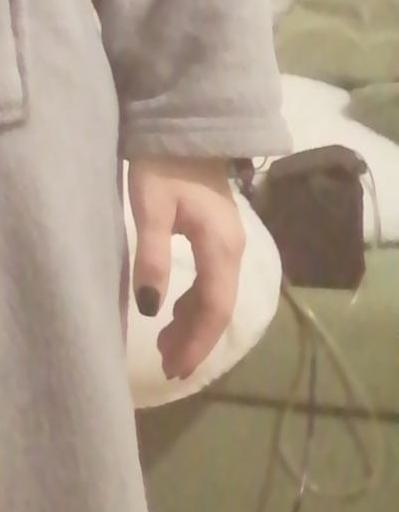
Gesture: no_gesture